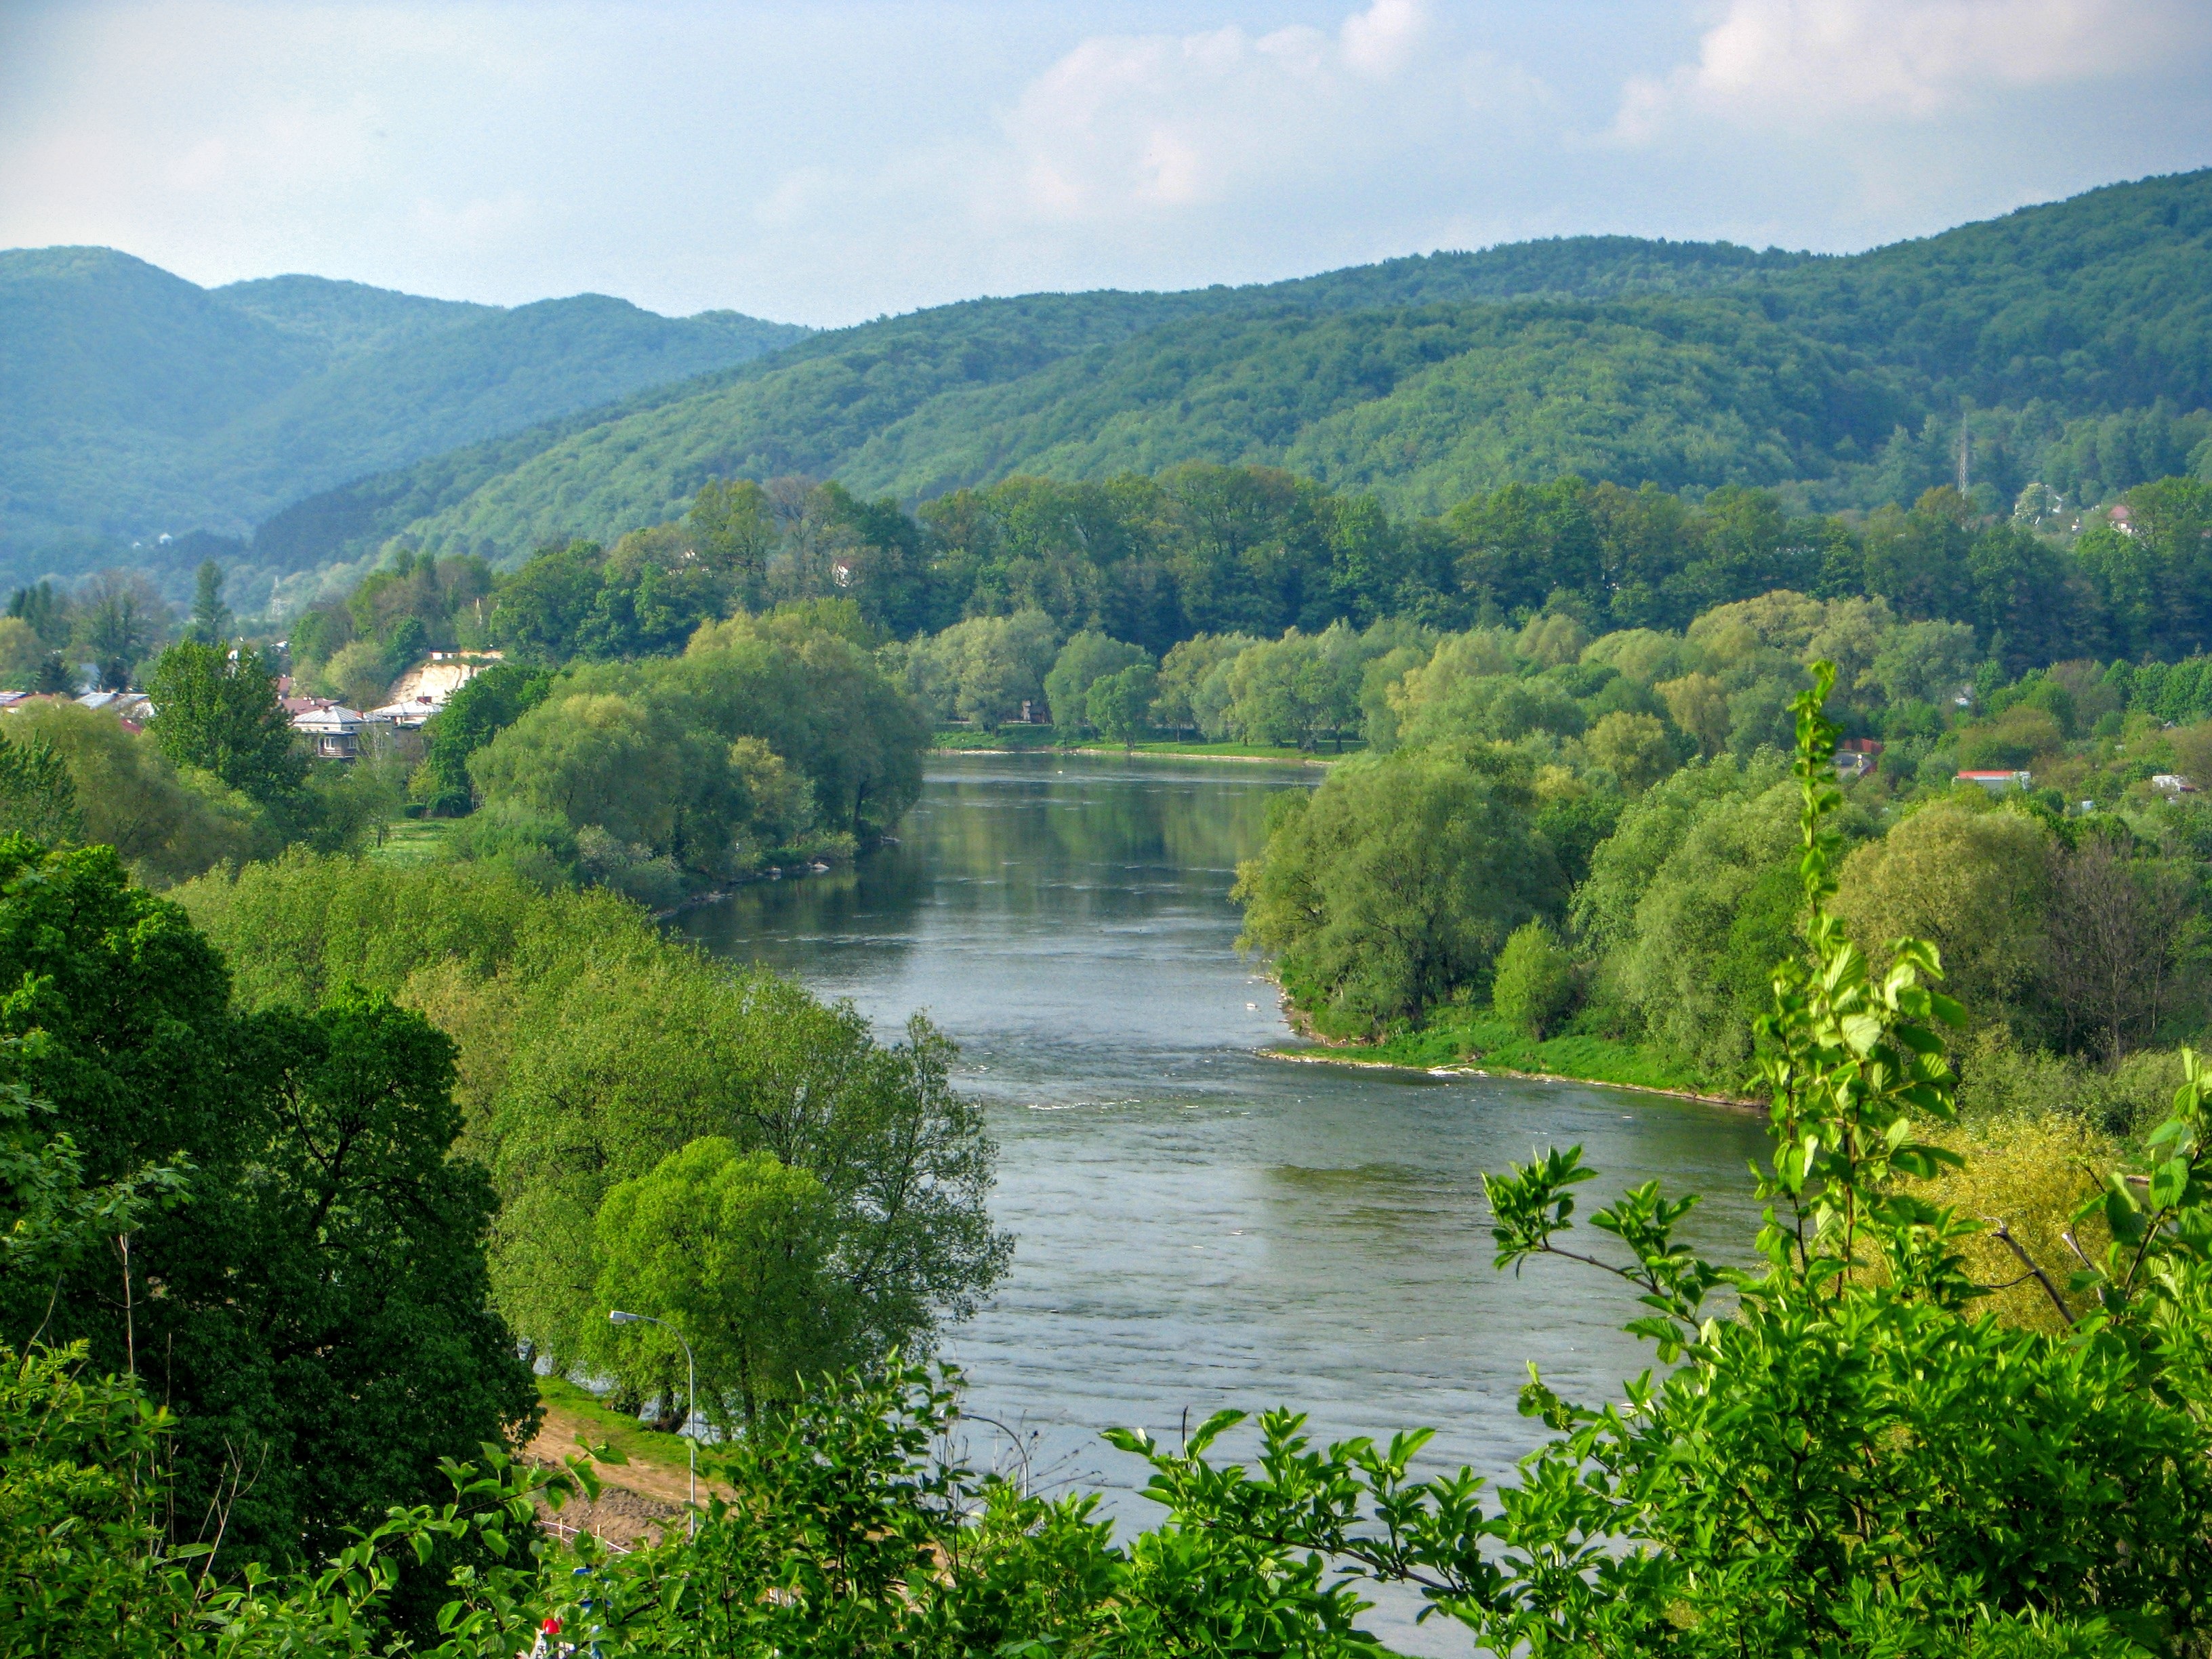
landscape, tree, water, nature, forest, mountain, hill, lake, view, river, valley, mountain range, stream, scenery, fjord, reservoir, body of water, san, mountains, habitat, loch, rural area, landform, sanok, geographical feature, atmospheric phenomenon, mountainous landforms